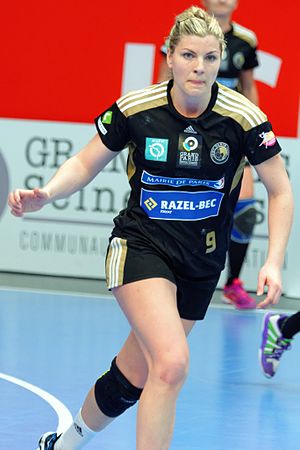
Frida Tegstedt
Tegstedt i 2016
Frida Tegstedt er en svensk håndboldspiller som spiller for Issy Paris Hand i Frankrig. Hun har tidligere spillet for IK Sävehof og Füchse Berlin.